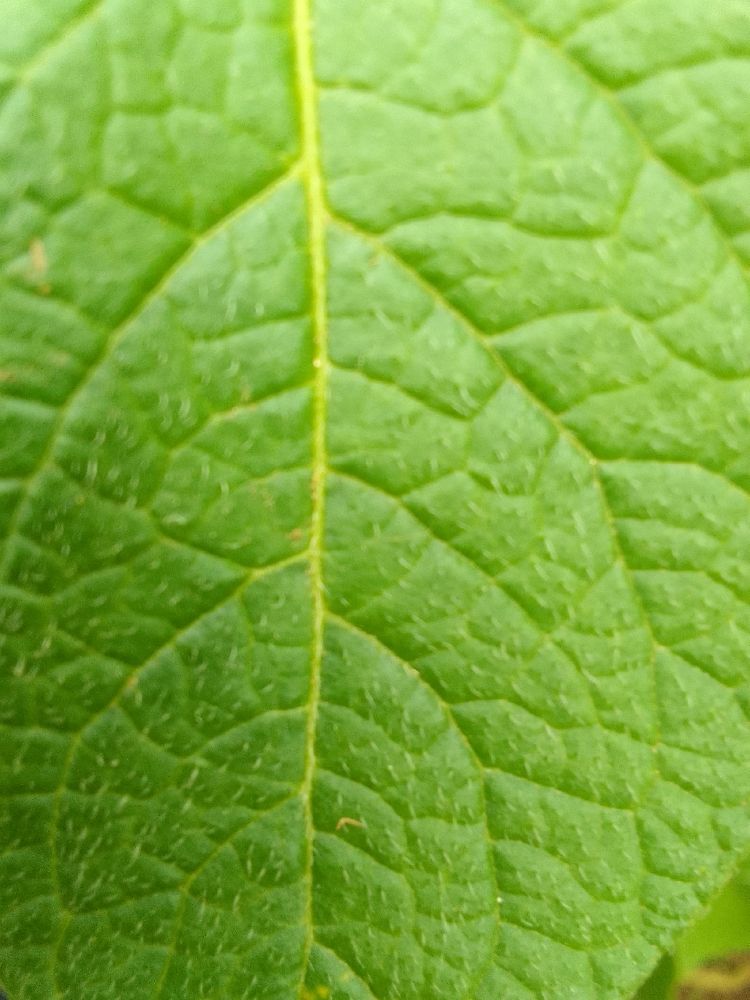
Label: Healthy